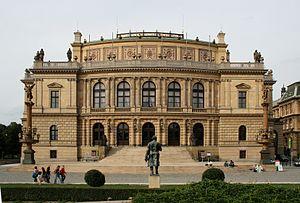
Le Rudolfinum est un bâtiment néorenaissance situé place Jan Palach à Prague. Il sert de salle de concert et de salle d'expositions.